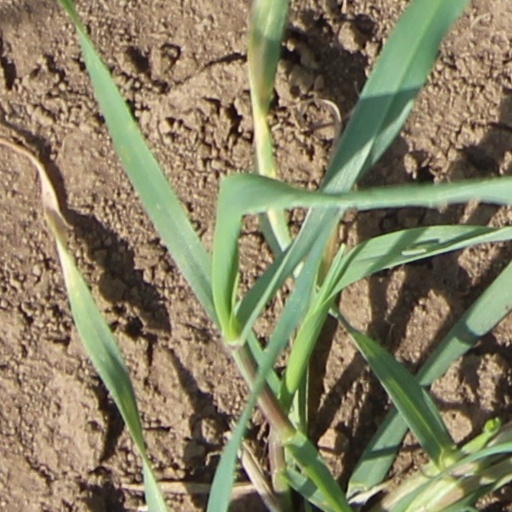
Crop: wheat